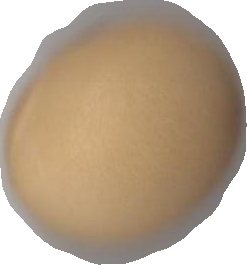
Variety: Grobogan